UCL School of Management

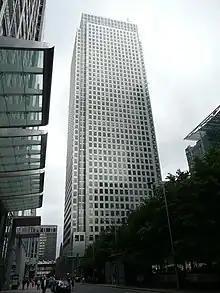
UCL School of Management is based on the 38th and 50th floors of One Canada Square building in Canary Wharf, London

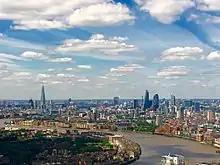
View of Central London from UCL School of Management

The UCL School of Management is located on Levels 38 and 50 (~194m up) of One Canada Square in Canary Wharf financial estate in the London Docklands. The school is located in the same building as Level39, Europe’s biggest financial technology accelerator. The school, working in association with UCL Advances, is closely linked to East London Tech City, the third-largest technology startup cluster in the world. The school also has a base on the main UCL campus in Bloomsbury, where the School's undergraduate programmes are based.